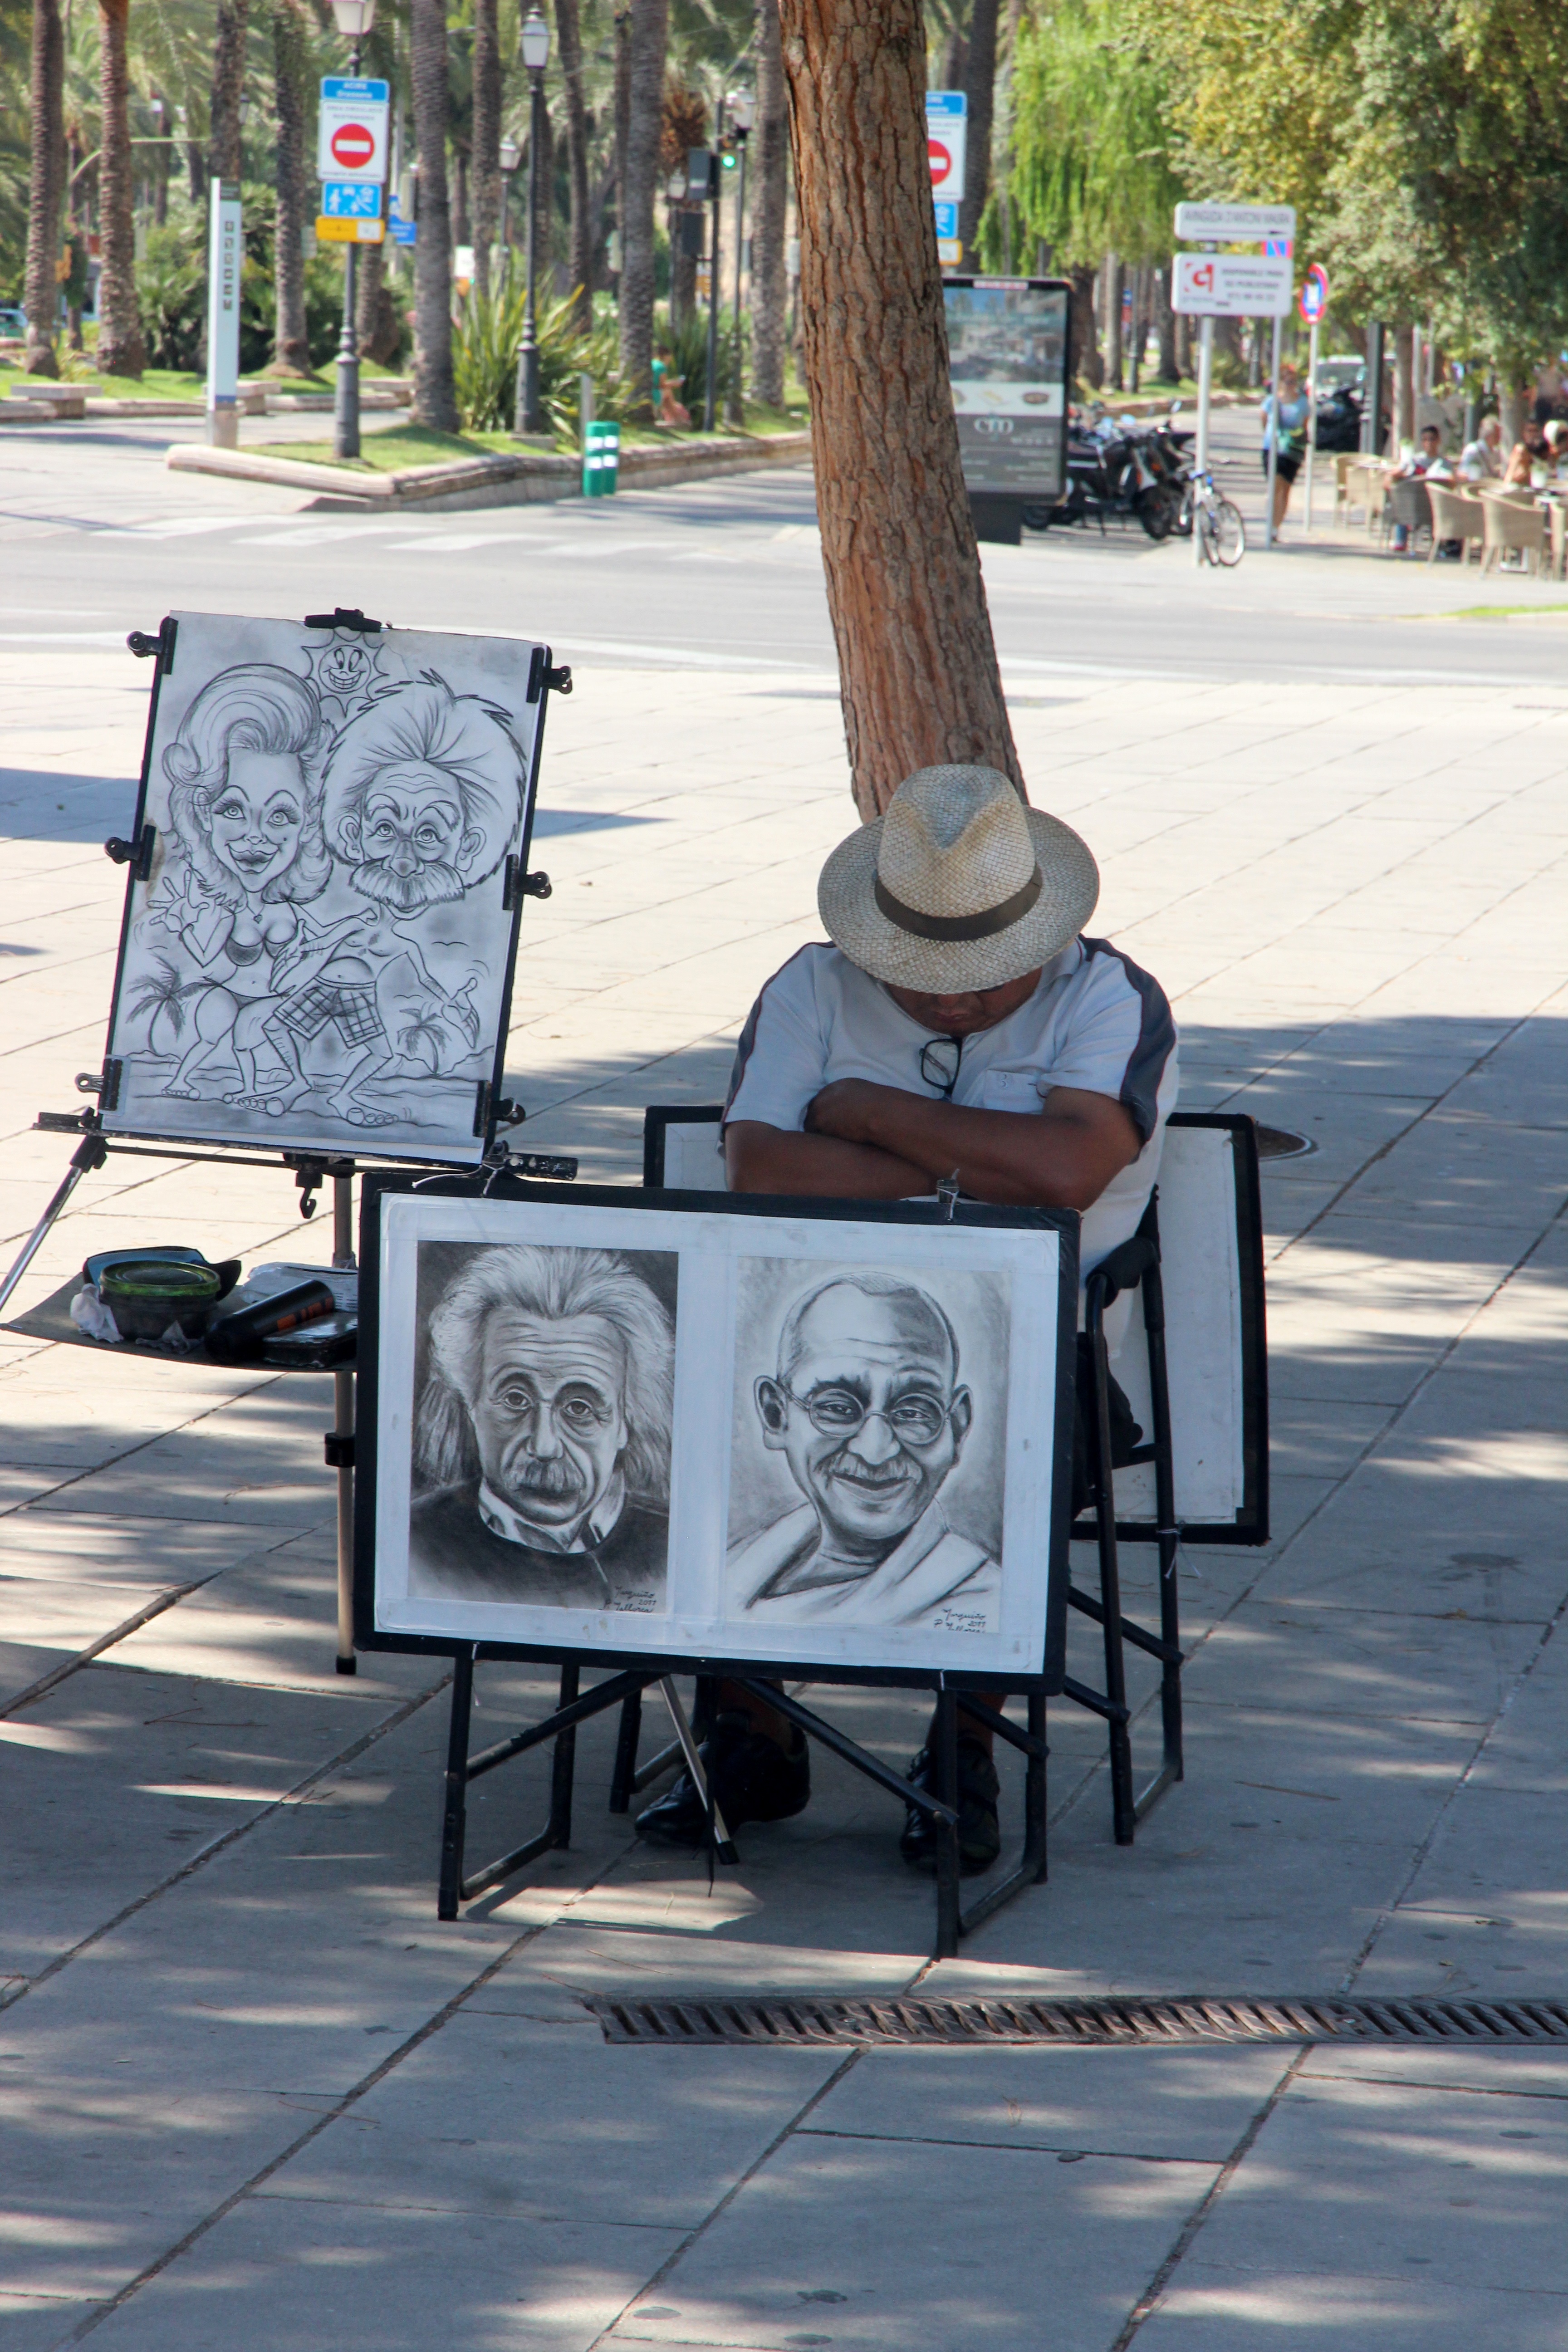
road, street, sleeping, rest, sculpture, art, sleep, painter, sketch, drawing, design, tired, artists, fatigue, cartoonist, exhausted, sleep off, rip off